Color correction

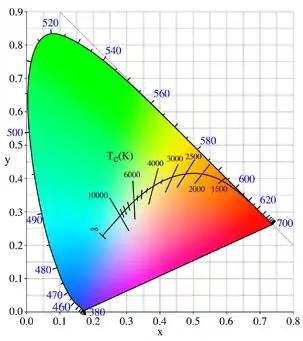
Chromaticity diagram, Planckian locus, and lines of constant CCT

The particular color of a white light source can be simplified into a correlated color temperature (CCT). The higher the CCT, the bluer the light appears. Sunlight at 5600 K, for example, appears much bluer than tungsten light at 3200 K. Unlike a chromaticity diagram, the Kelvin scale reduces the light source's color into one dimension. Thus, light sources of the same CCT may appear green or magenta in comparison with one another. Fluorescent lights, for example, are typically very green in comparison with other types of lighting. However, some fluorescent lamps are designed to have a high faithfulness to an ideal light, as measured by its color rendering index (CRI). This dimension, along lines of constant CCT, is sometimes measured in terms of green–magenta balance; this dimension is sometimes referred to as "tint" or "CC".